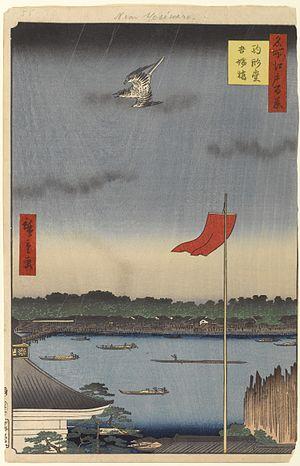
Les Cent vues d'Edo constituent, avec Les Cinquante-trois Stations du Tōkaidō et Les Soixante-neuf Stations du Kiso Kaidō, l'une des séries d'estampes majeures que compte l'œuvre très abondante du peintre japonais Hiroshige. Malgré le titre de l'œuvre, réalisée entre 1856 et 1858, il y a en réalité 119 estampes qui toutes utilisent la technique de la xylographie. La série appartient au style de l'ukiyo-e, mouvement artistique portant sur des sujets populaires à destination de la classe moyenne japonaise urbaine qui s'est développée durant l'époque d'Edo. Plus précisément, elle relève du genre des meisho-e célébrant les paysages japonais, un thème classique dans l'histoire de la peinture japonaise. Quelques-unes des gravures sont réalisées par son élève et fils adoptif, Utagawa Hiroshige II qui, pendant un temps, utilise ce pseudonyme pour signer certaines de ses œuvres.